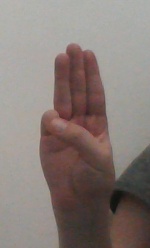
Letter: thaa